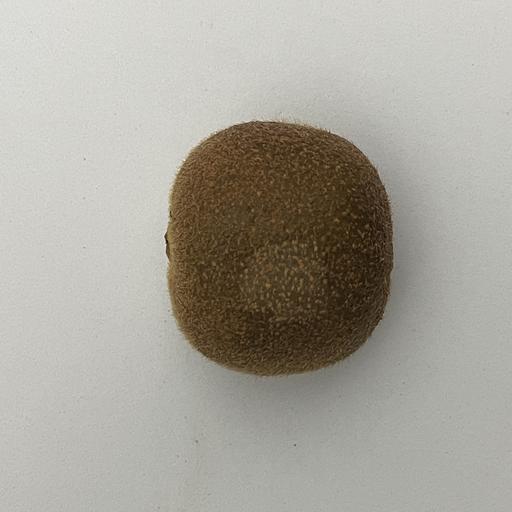
Crop type: Kiwi